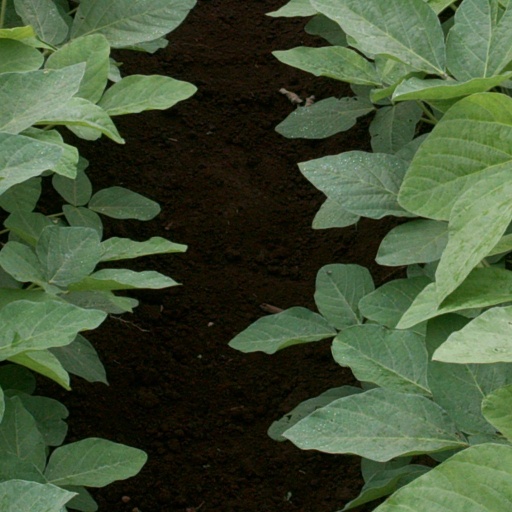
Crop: soybean